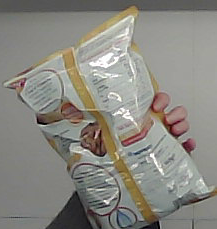
Product: lays_classic